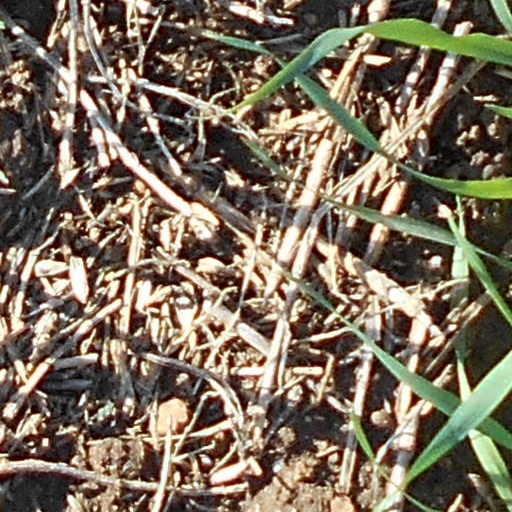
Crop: wheat